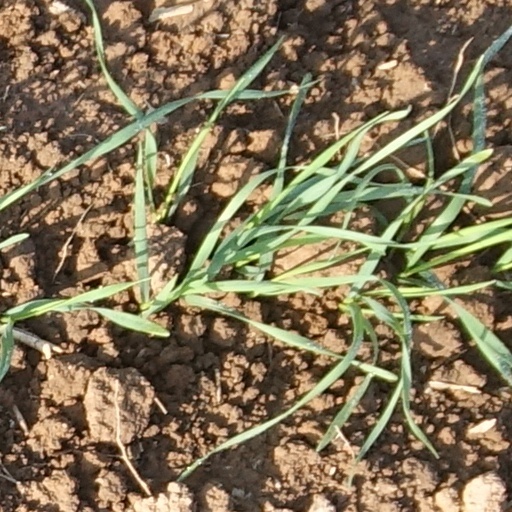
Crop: wheat